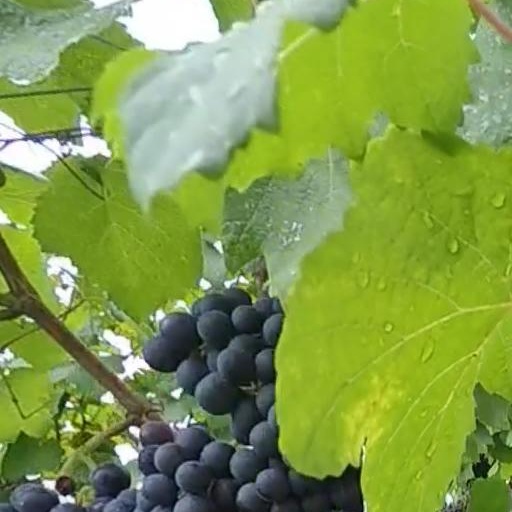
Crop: grape